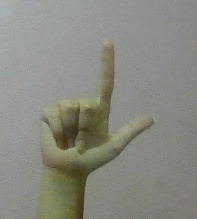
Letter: laam